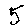
Label: 5